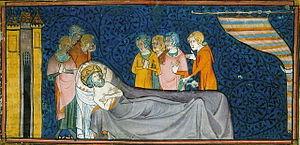
Louis IX, dit « le Prudhomme » et plus communément appelé Saint Louis, est un roi de France capétien né le 25 avril 1214 à Poissy et mort le 25 août 1270 à Carthage, près de Tunis. Il régna pendant plus de 43 ans de 1226 jusqu'à sa mort. Considéré comme un saint de son vivant, il est canonisé par l'Église catholique en 1297.